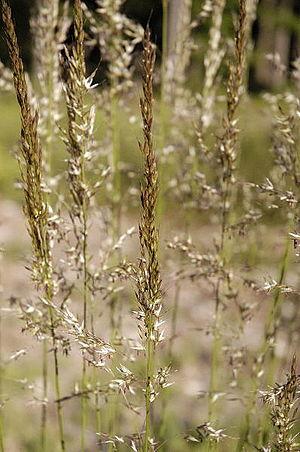
Cette liste de Tracheophyta de Bosnie-Herzégovine, ainsi que d’espèces introduites est un aperçu incomplet d’espèces de mousses, de fougères, de gymnospermes et d’angiospermes citées dans la littérature disponible en langues bosniaque, croate, serbe et serbo-croate. Cet aperçu n’inclue pas des espèces cultivées ni celles occasionnellement introduites.
La flore du massif des Vosges se répartit entre un étage collinéen, un étage montagnard et un étage subalpin. L'étage collinéen s'étend jusqu'à 500 mètres d'altitude environ. Entre 500 et 1 000 mètres se situe l'étage montagnard, puis au-delà, l'étage subalpin dont le point culminant est le Grand Ballon, à 1 424 mètres. Les différentes conditions environnementales sont à l'origine d'une végétation variée. Du fait de l'orientation nord-sud de la zone montagneuse, il existe un contraste marqué entre l'est et l'ouest, les vents d'ouest apportant les précipitations qui tombent en abondance sur le versant lorrain et les sommets, alors que le versant alsacien est plus sec.
Calamagrostis arundinacea, le calamagrostis faux-roseau, est une espèce de plantes monocotylédones de la famille des Poaceae, sous-famille des Pooideae, originaire d'Eurasie.